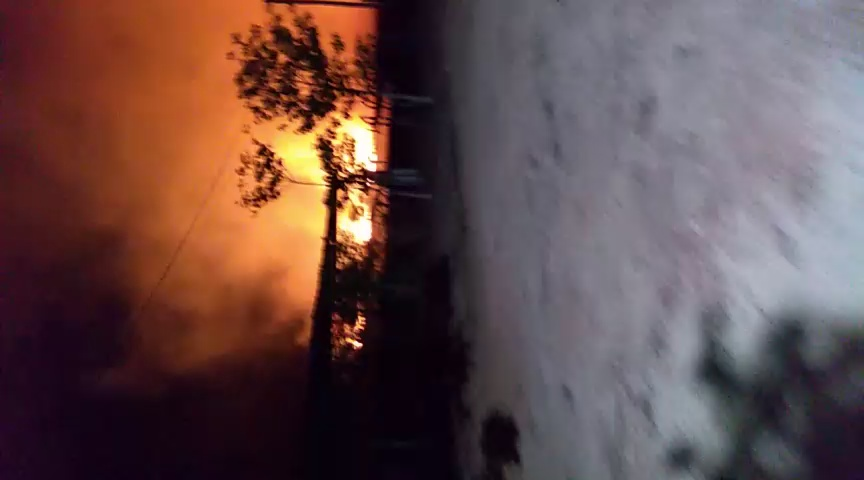
Fire: yes
Smoke: yes